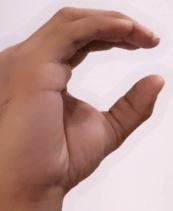
ASL sign: C